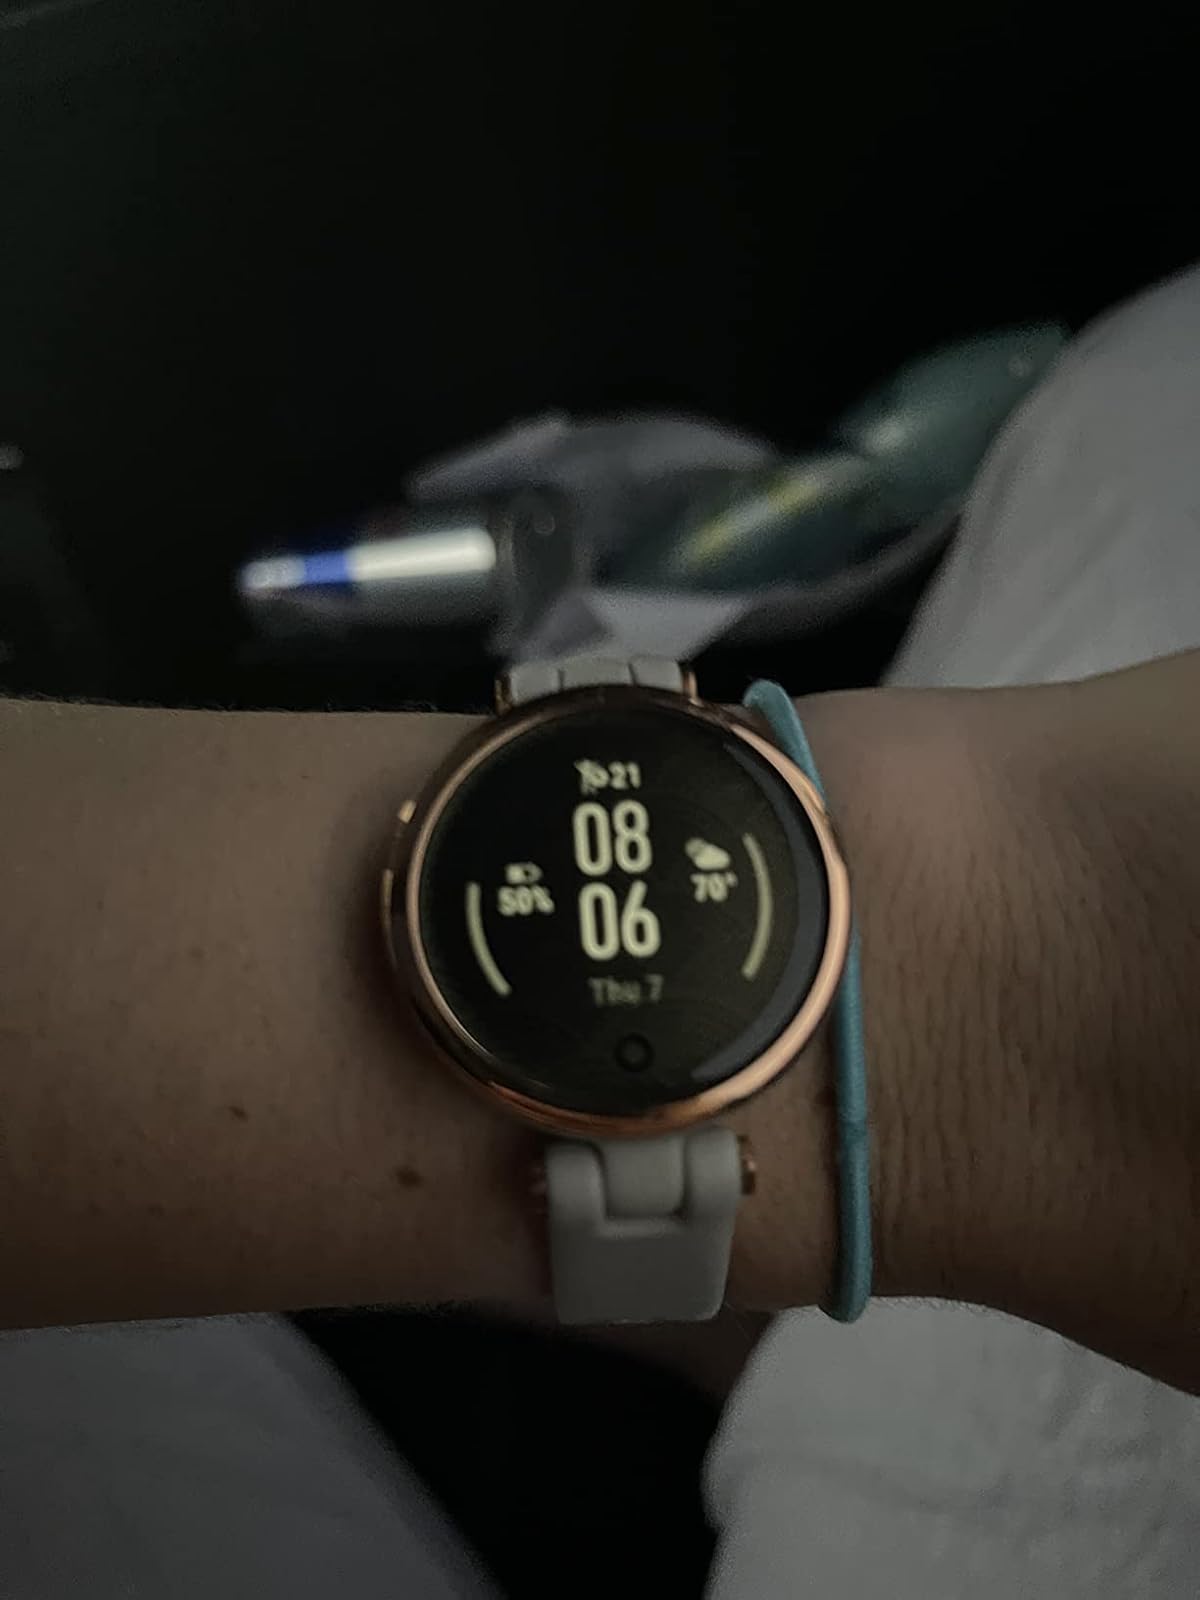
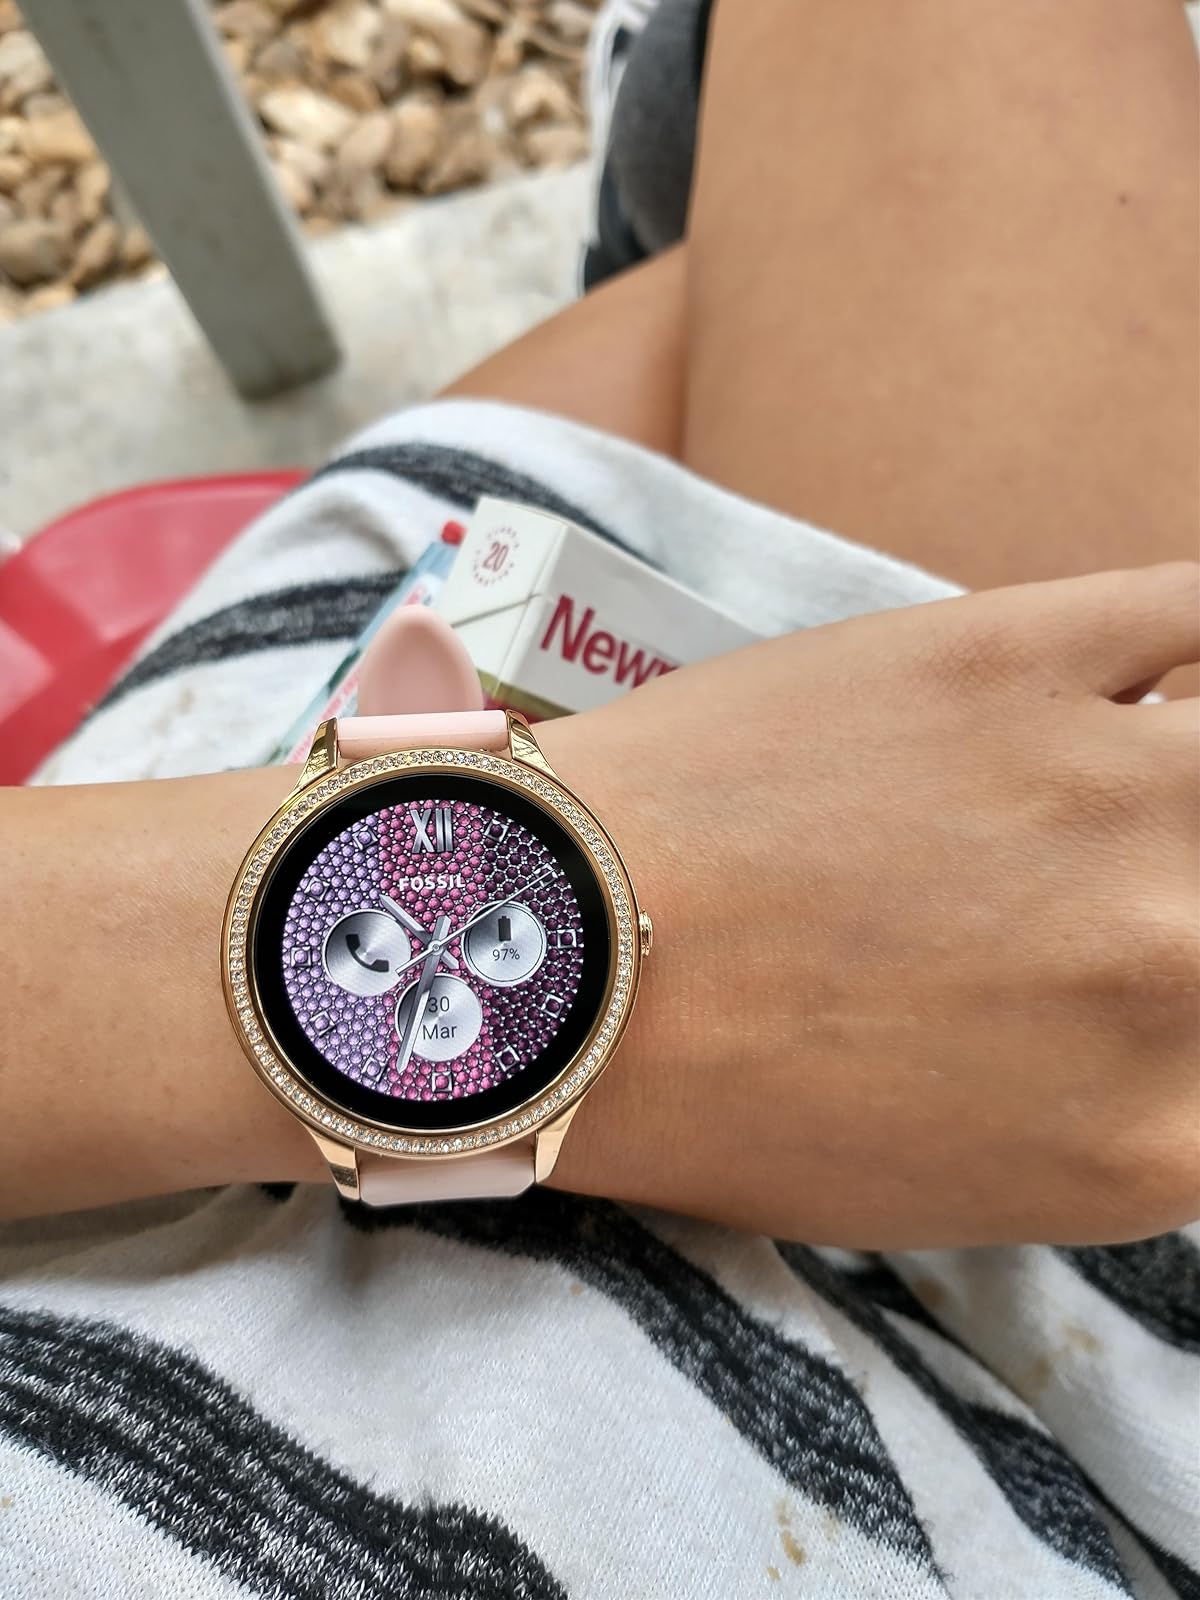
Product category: smartwatch
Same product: no